Hewitt, Marathon County, Wisconsin

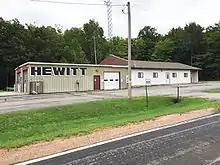
Town Hall

Hewitt is a town in Marathon County, Wisconsin, United States, founded in 1894. It is part of the Wausau, Wisconsin Metropolitan Statistical Area. The population was 606 at the 2010 census. The unincorporated community of Glandon is located in the town.